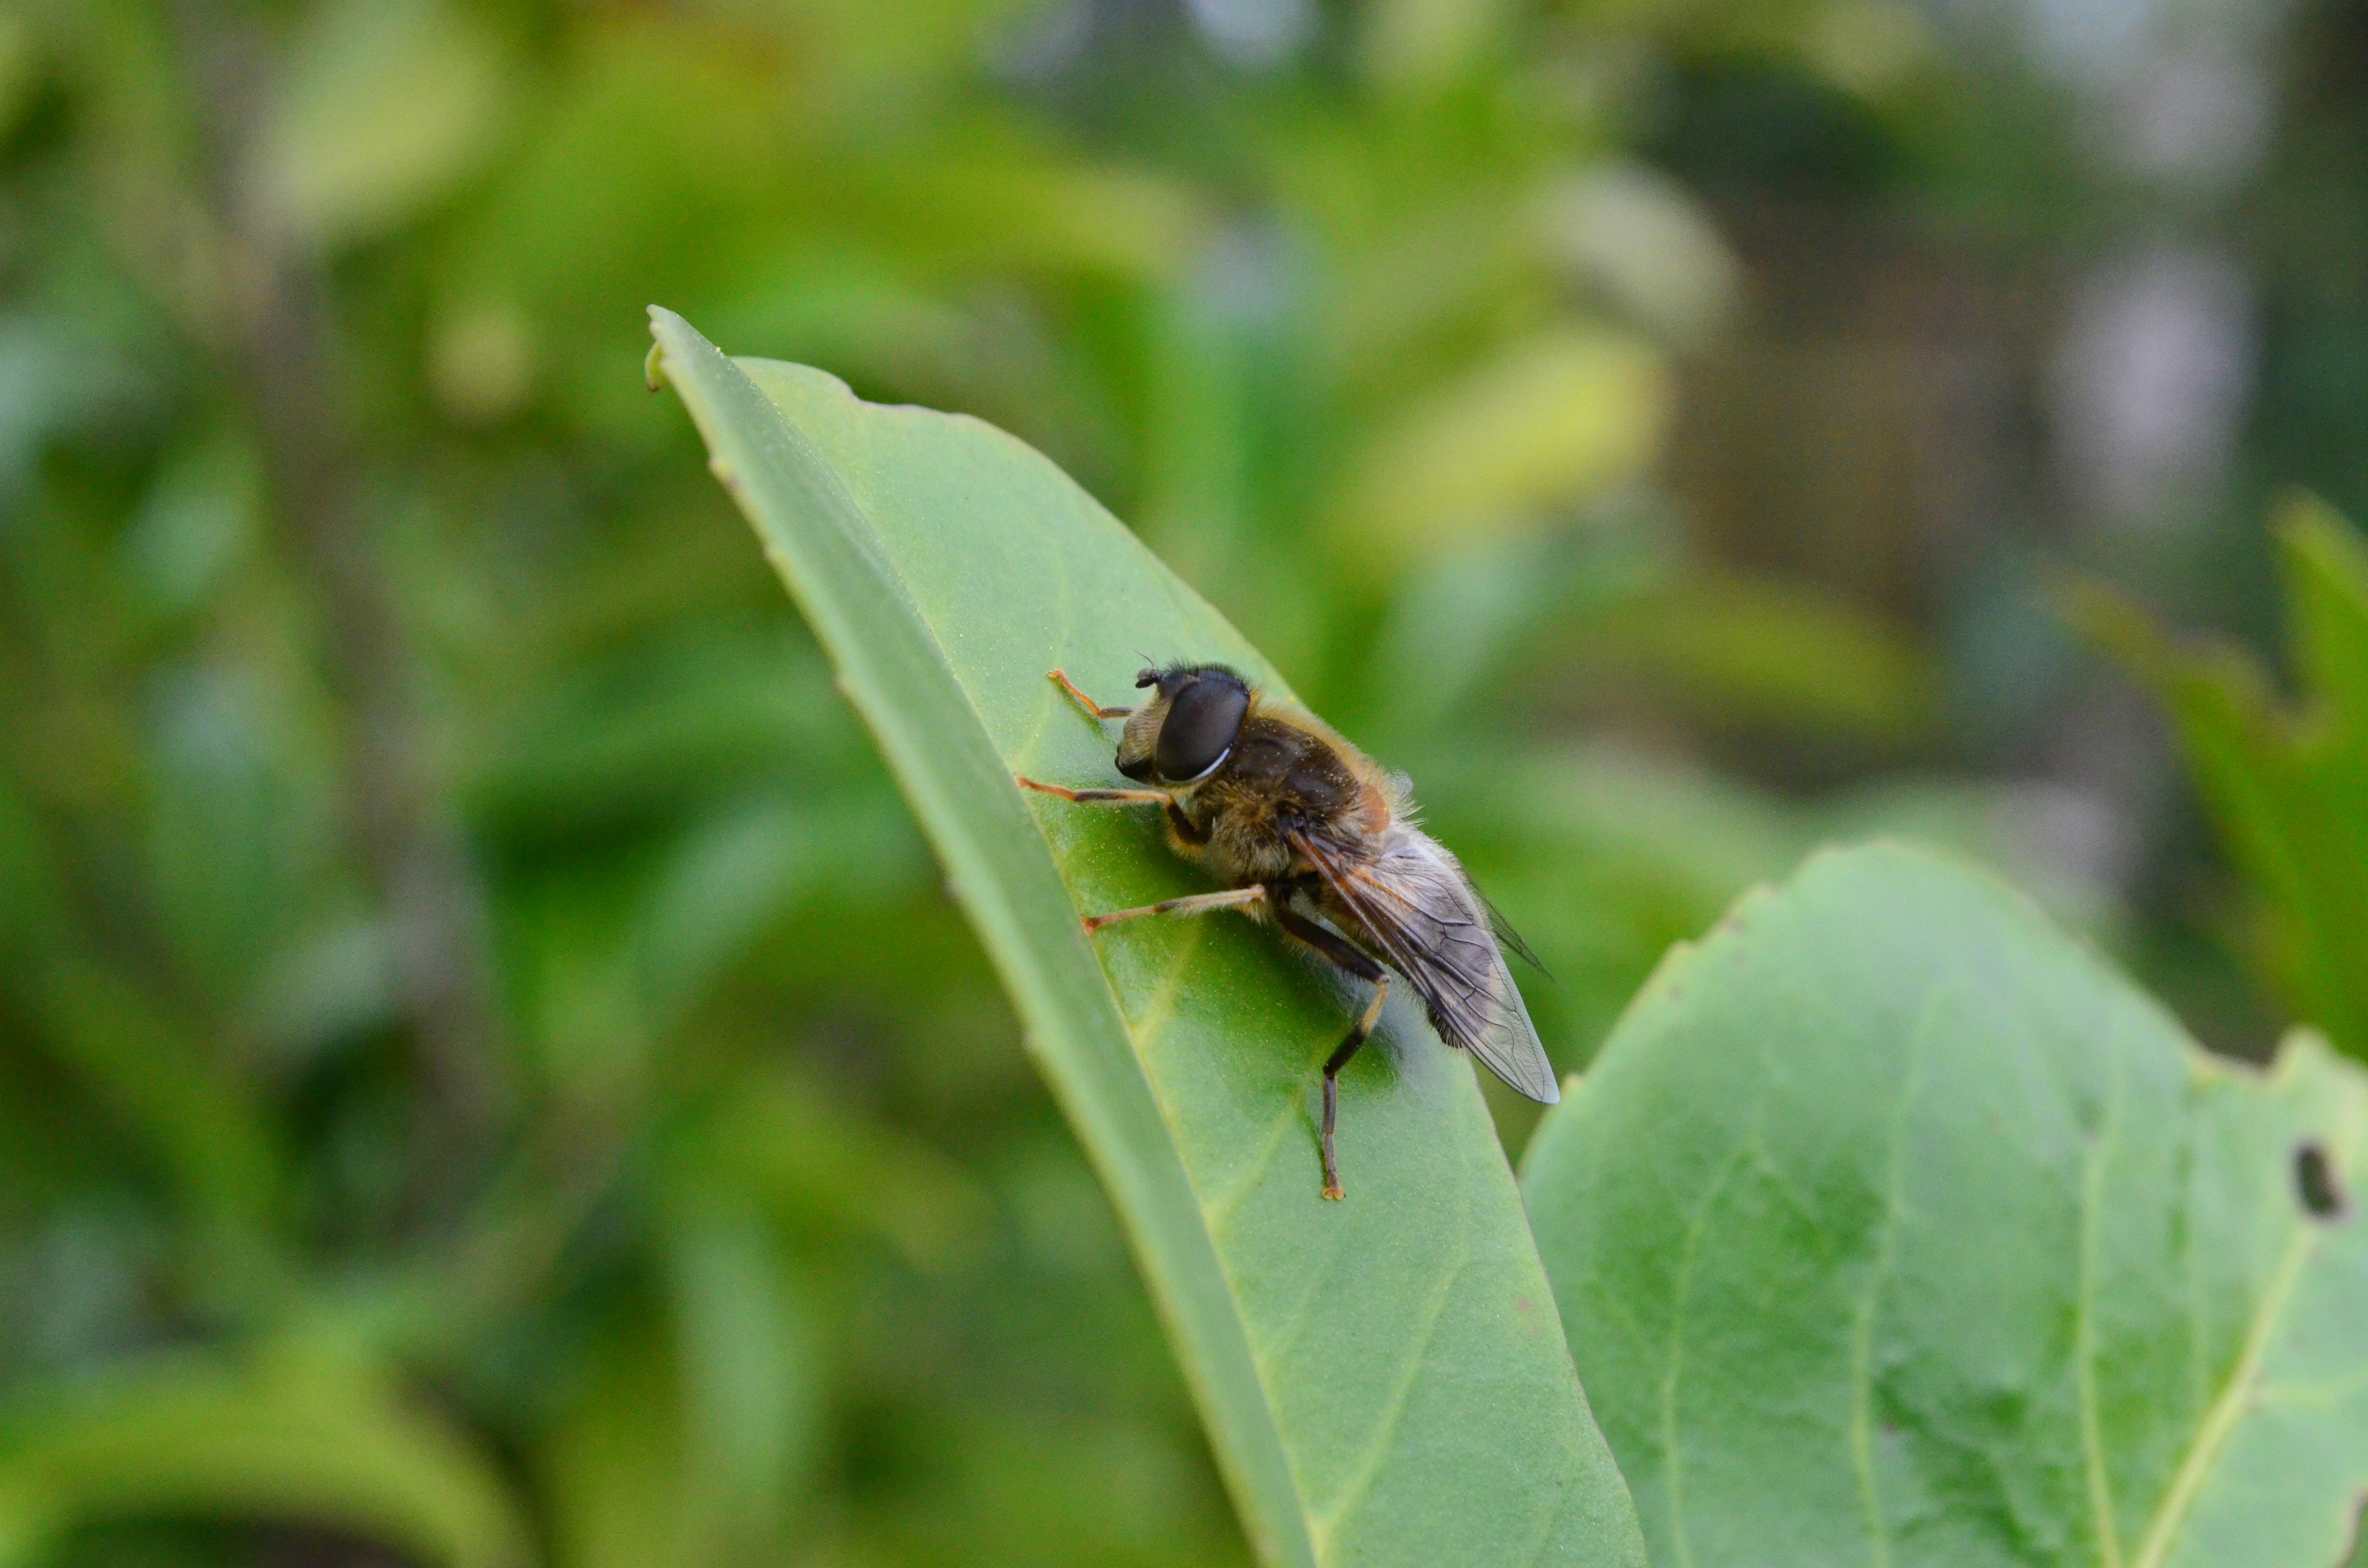
nature, leaf, flower, fly, wildlife, green, insect, botany, flora, fauna, invertebrate, close up, bee, pest, nectar, macro photography, honey bee, membrane winged insect, nahmaufnahme